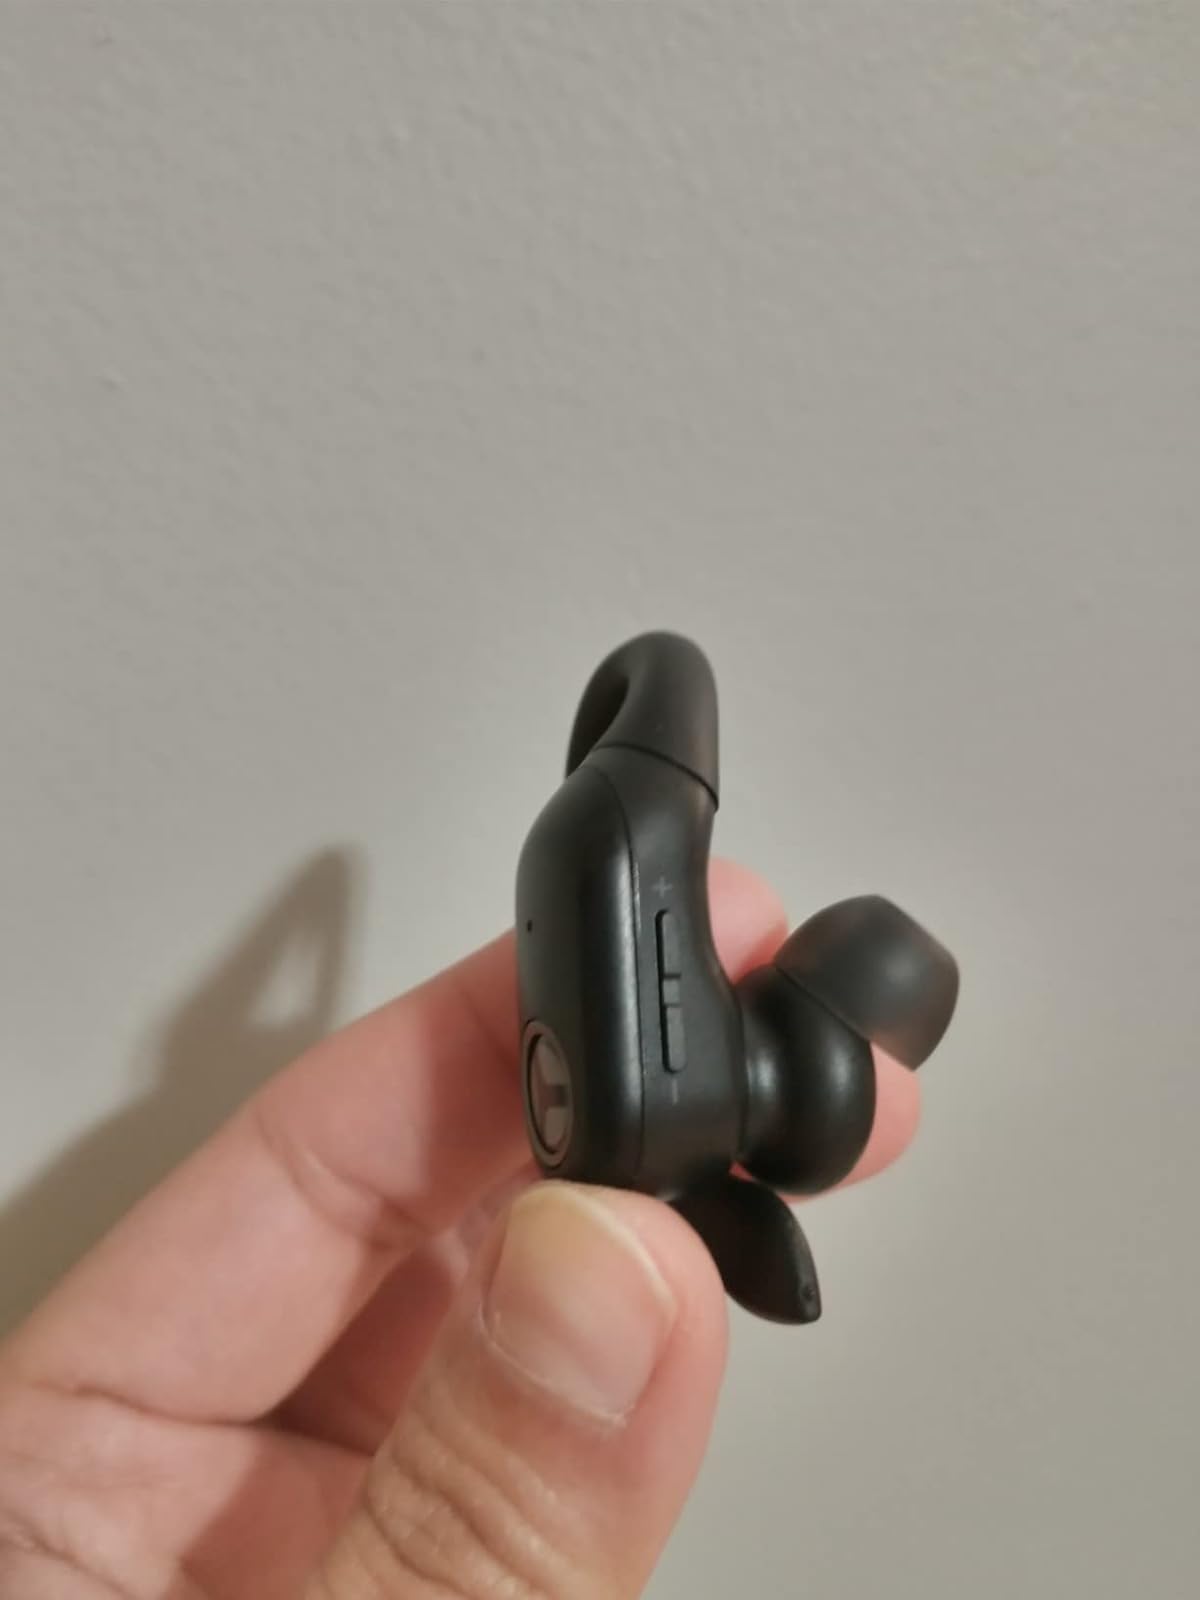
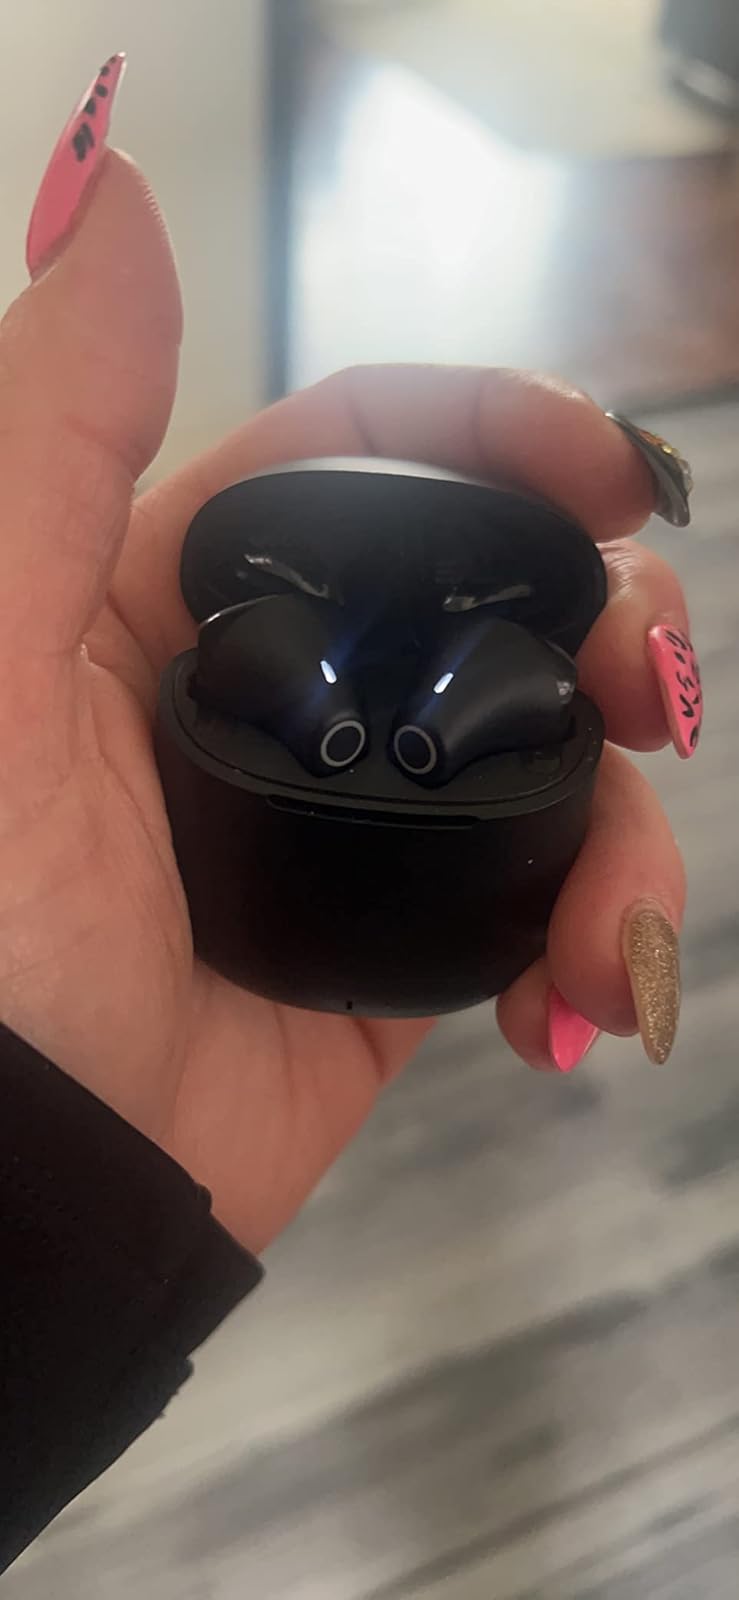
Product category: earbuds
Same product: no